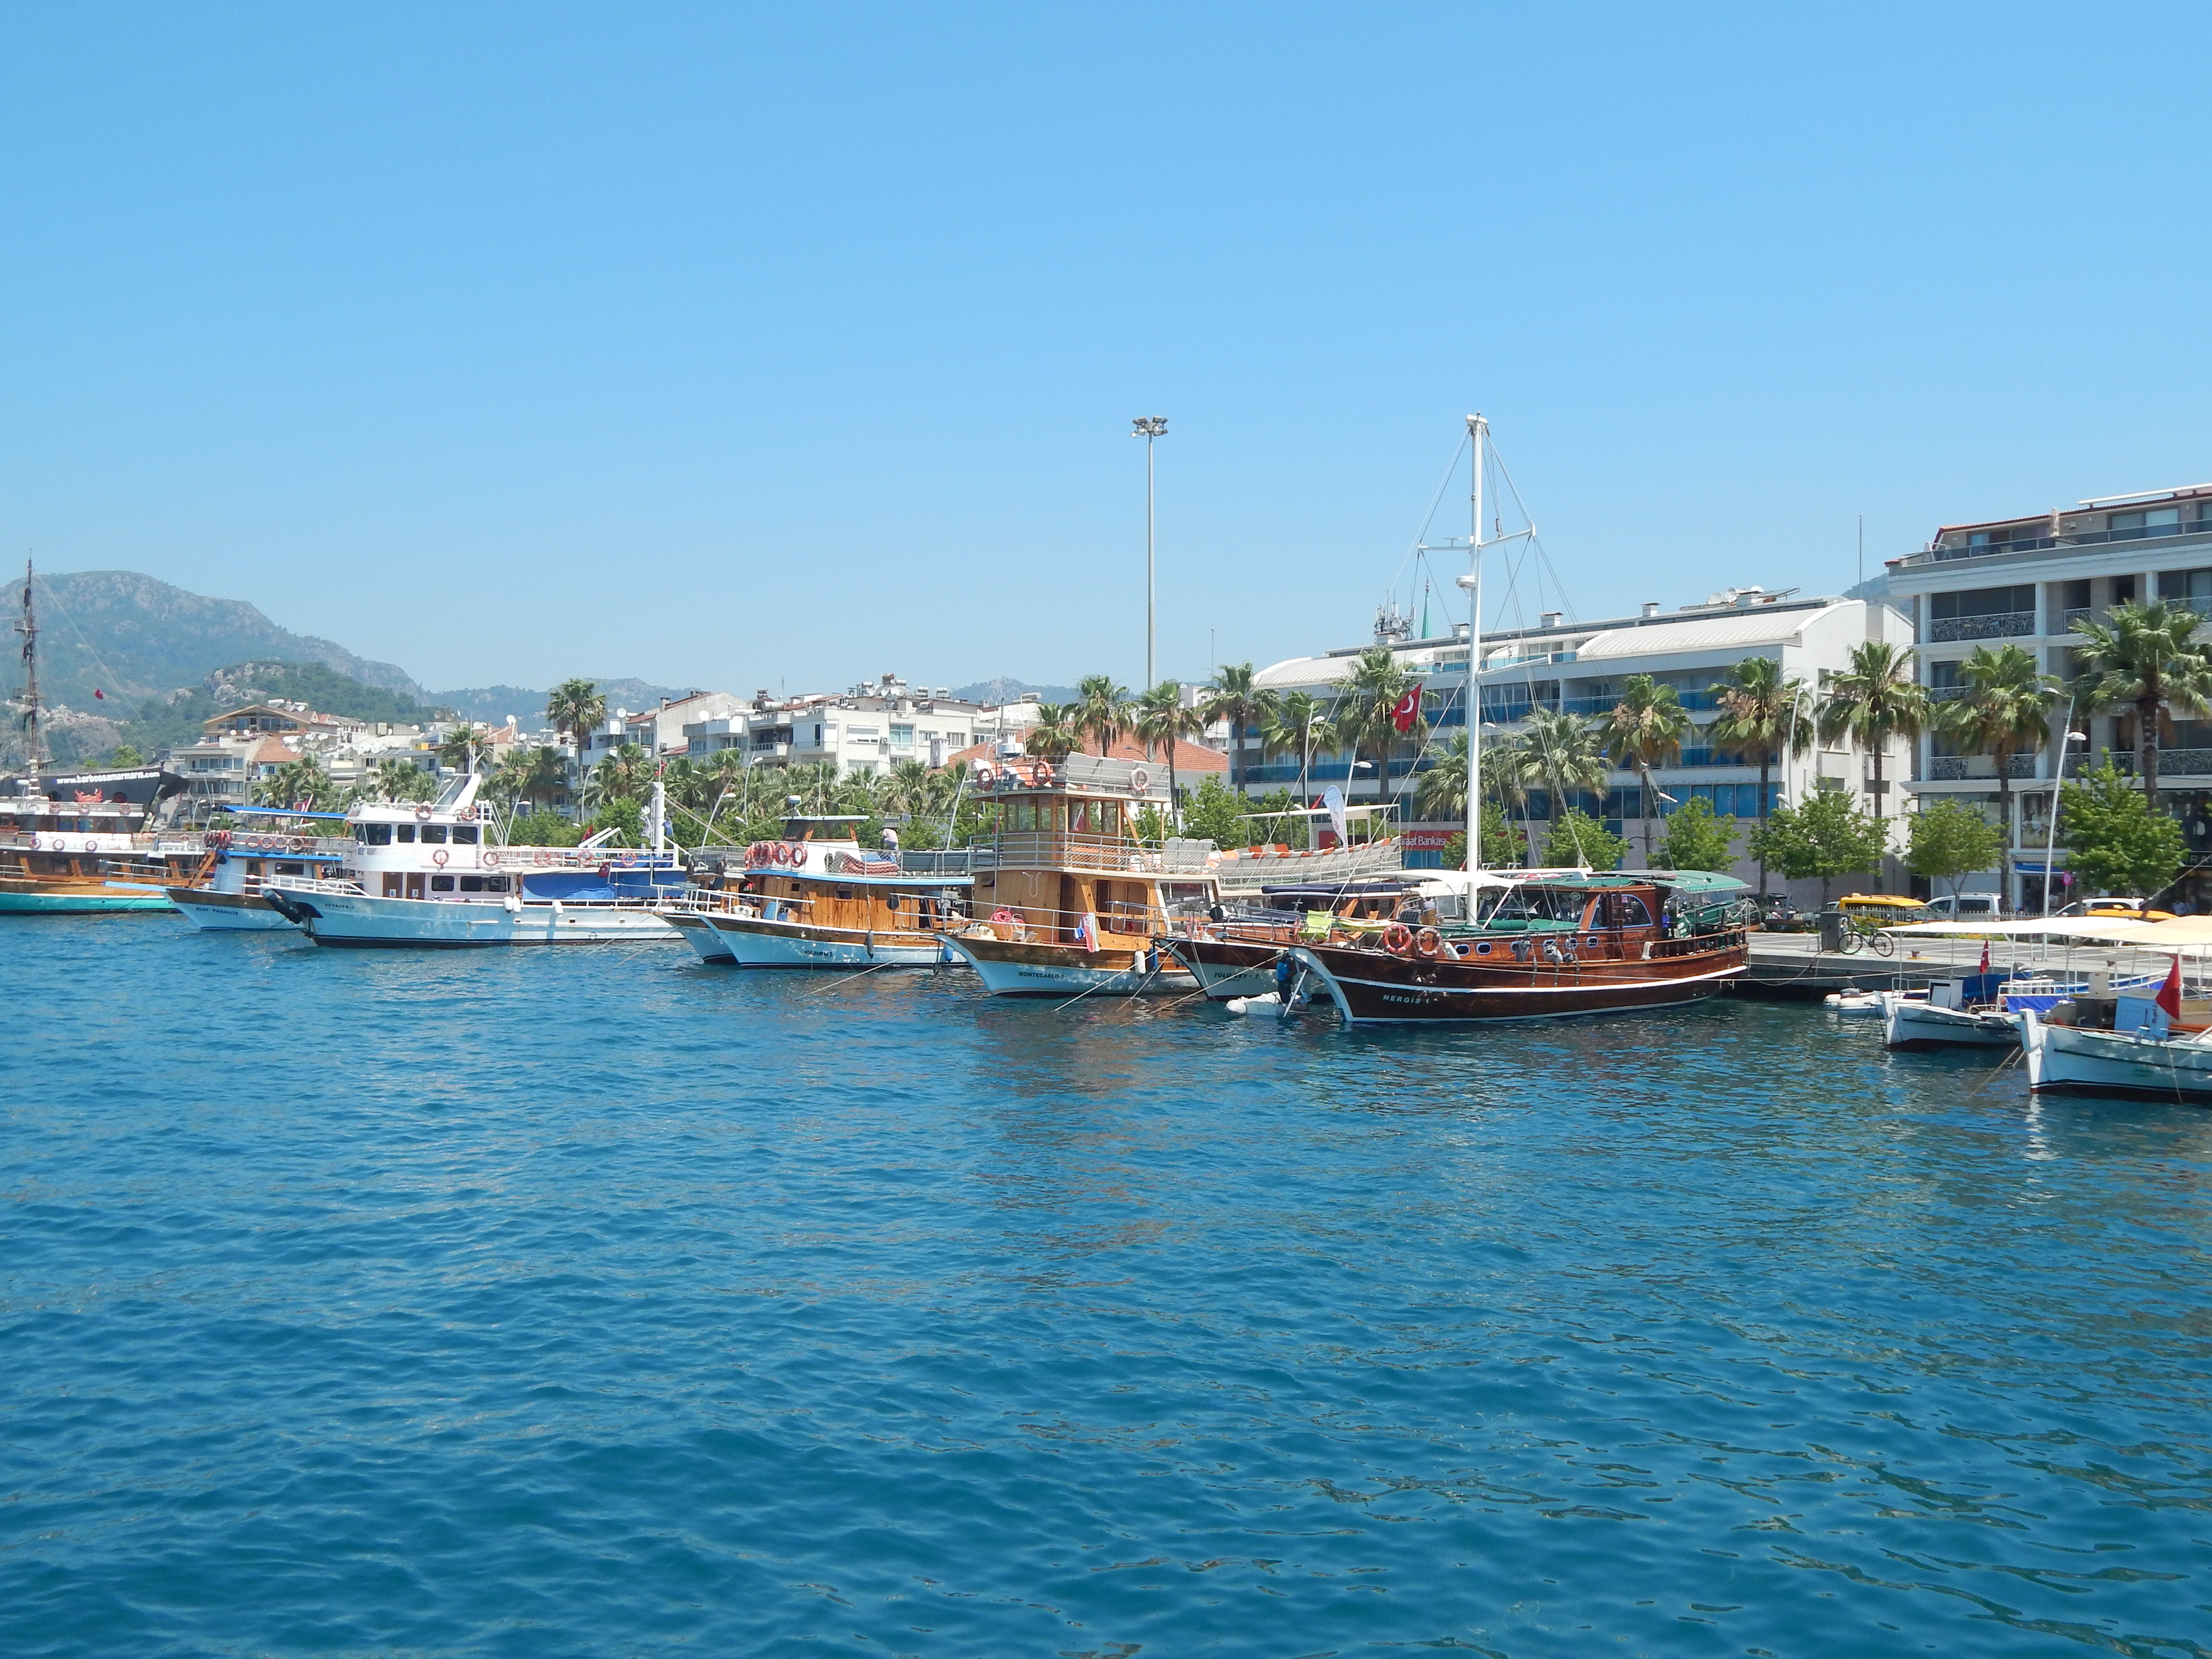
sea, landscape, marina, ship, view, travel, blue, summer, water, riviera, city, coast, boat, resort, harbor, cruise, yacht, sailing, destination, sky, waterway, water transportation, port, watercraft, dock, channel, boating, fishing vessel, ferry, bay, motor ship, ocean